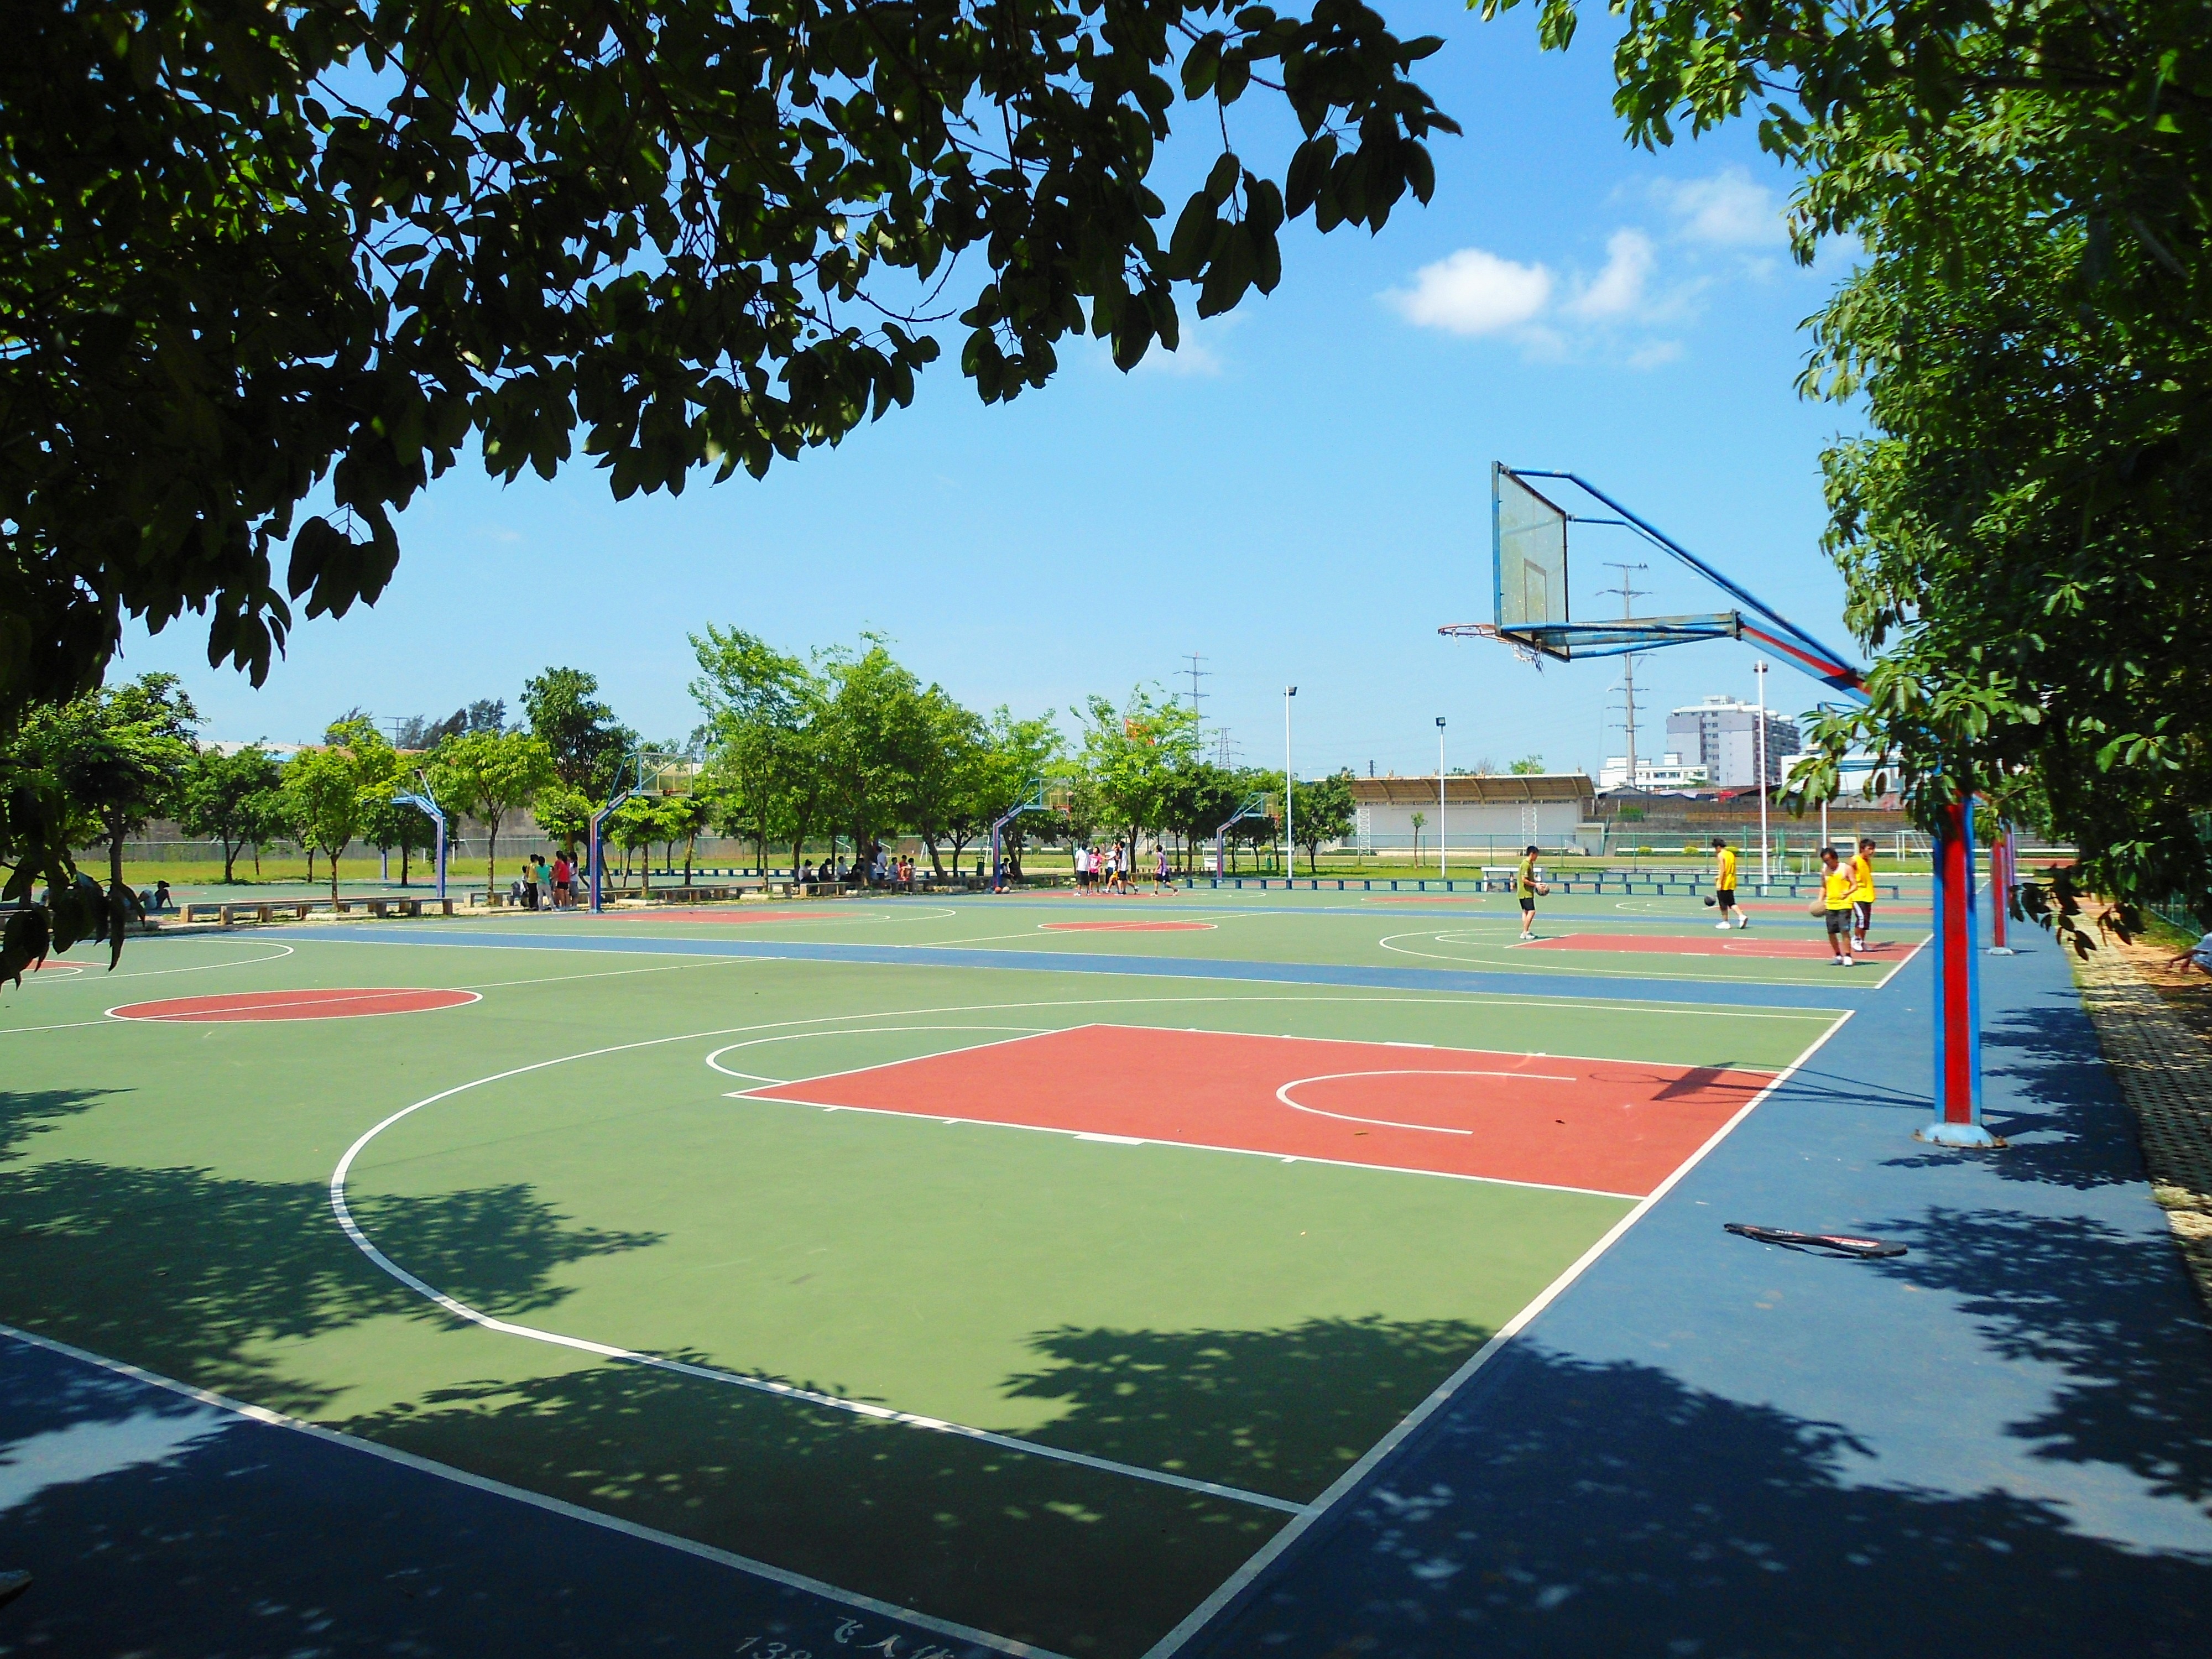
nature, grass, structure, people, sky, lawn, city, summer, recreation, spring, basketball, park, leisure, stadium, baseball field, public space, trees, outside, clouds, playground, court, race track, china, residential area, human settlement, sport venue, outdoor play equipment, haikou city